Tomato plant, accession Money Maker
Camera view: horizontal (90 deg, fisheye); turntable rotation: 90 degrees
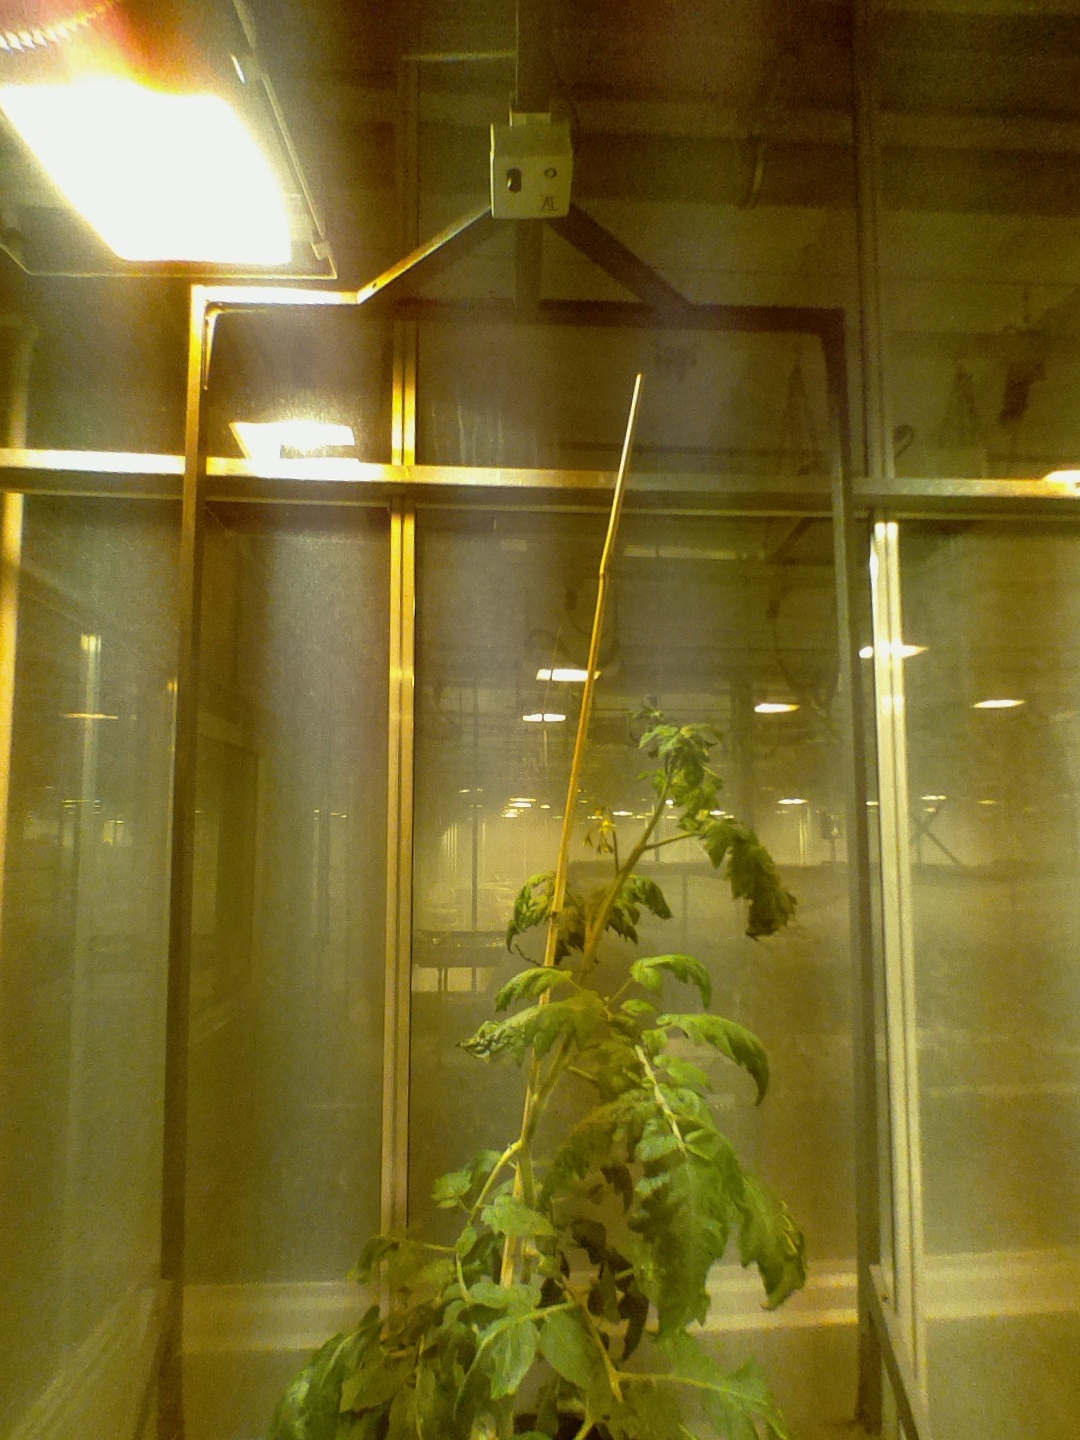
BBCH growth stage 66: Full flowering, 60%-70% of flowers open, more petals falling